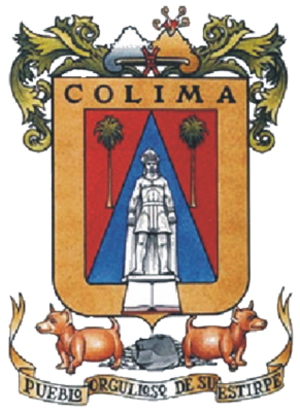
Armoiries de l'État de Colima Nāhuatl: Colima Chīmalli
Comala est une municipalité située dans le Nord de l'État mexicain de Colima, entre les coordonnées 19° 18’ et 19° 32’ de latitude nord et entre 103° 37’ et 103° 57’ de longitude ouest. Elle est limitrophe au Nord de Zapotitlán et Cuauhtémoc; à l'Ouest de Minatitlán, et au Sud et à l'Est Villa de Álvarez.
Colima est la capitale de l'État du Mexique du même nom. Située à environ 50 km de la côte Pacifique du pays, la zone métropolitaine Colima-Villa de Álvarez comptait 266 860 habitants selon le recensement de 2010.